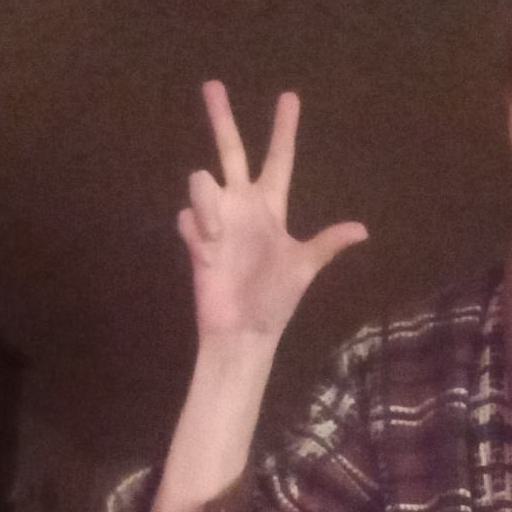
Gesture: three2